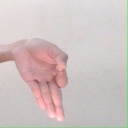
अक्षर: ज्ञ